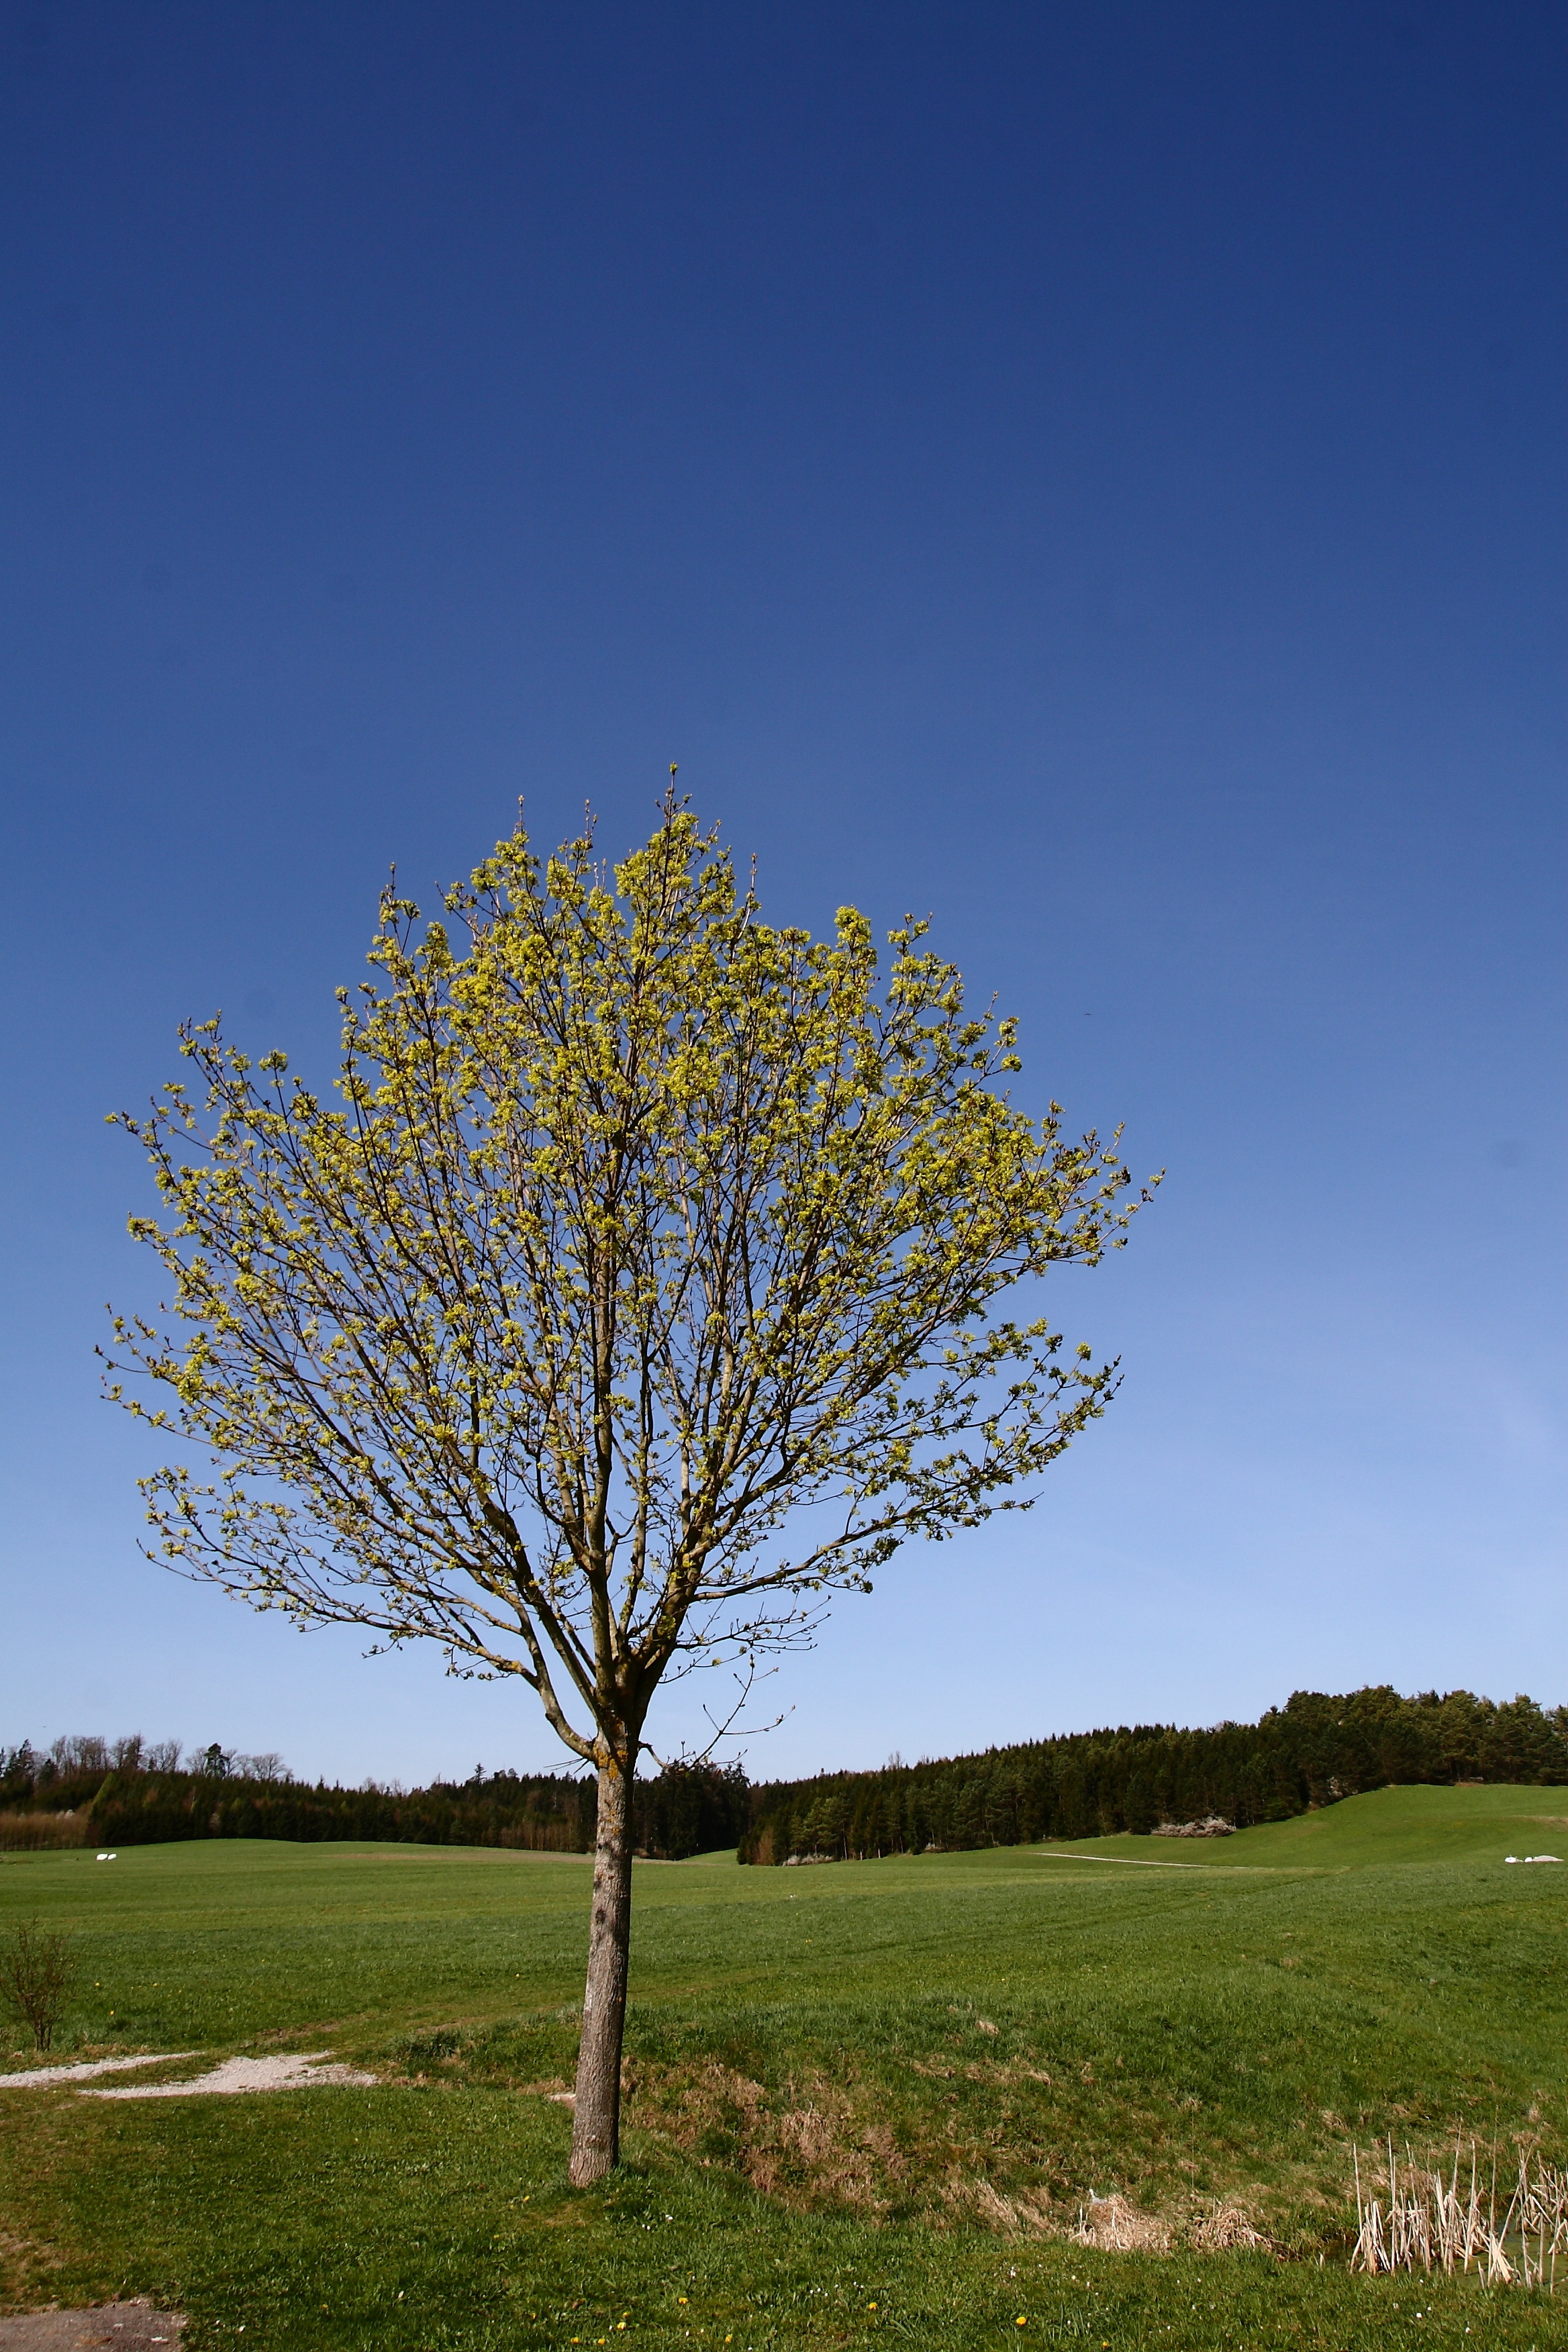
landscape, tree, nature, grass, branch, blossom, plant, sky, field, meadow, prairie, sunlight, leaf, hill, flower, bloom, spring, green, autumn, flowers, grassland, ecosystem, rural area, flowering plant, woody plant